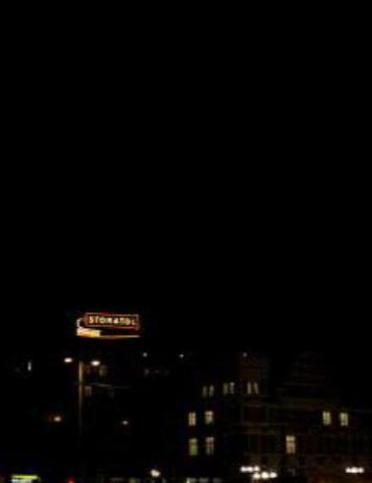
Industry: Necessities